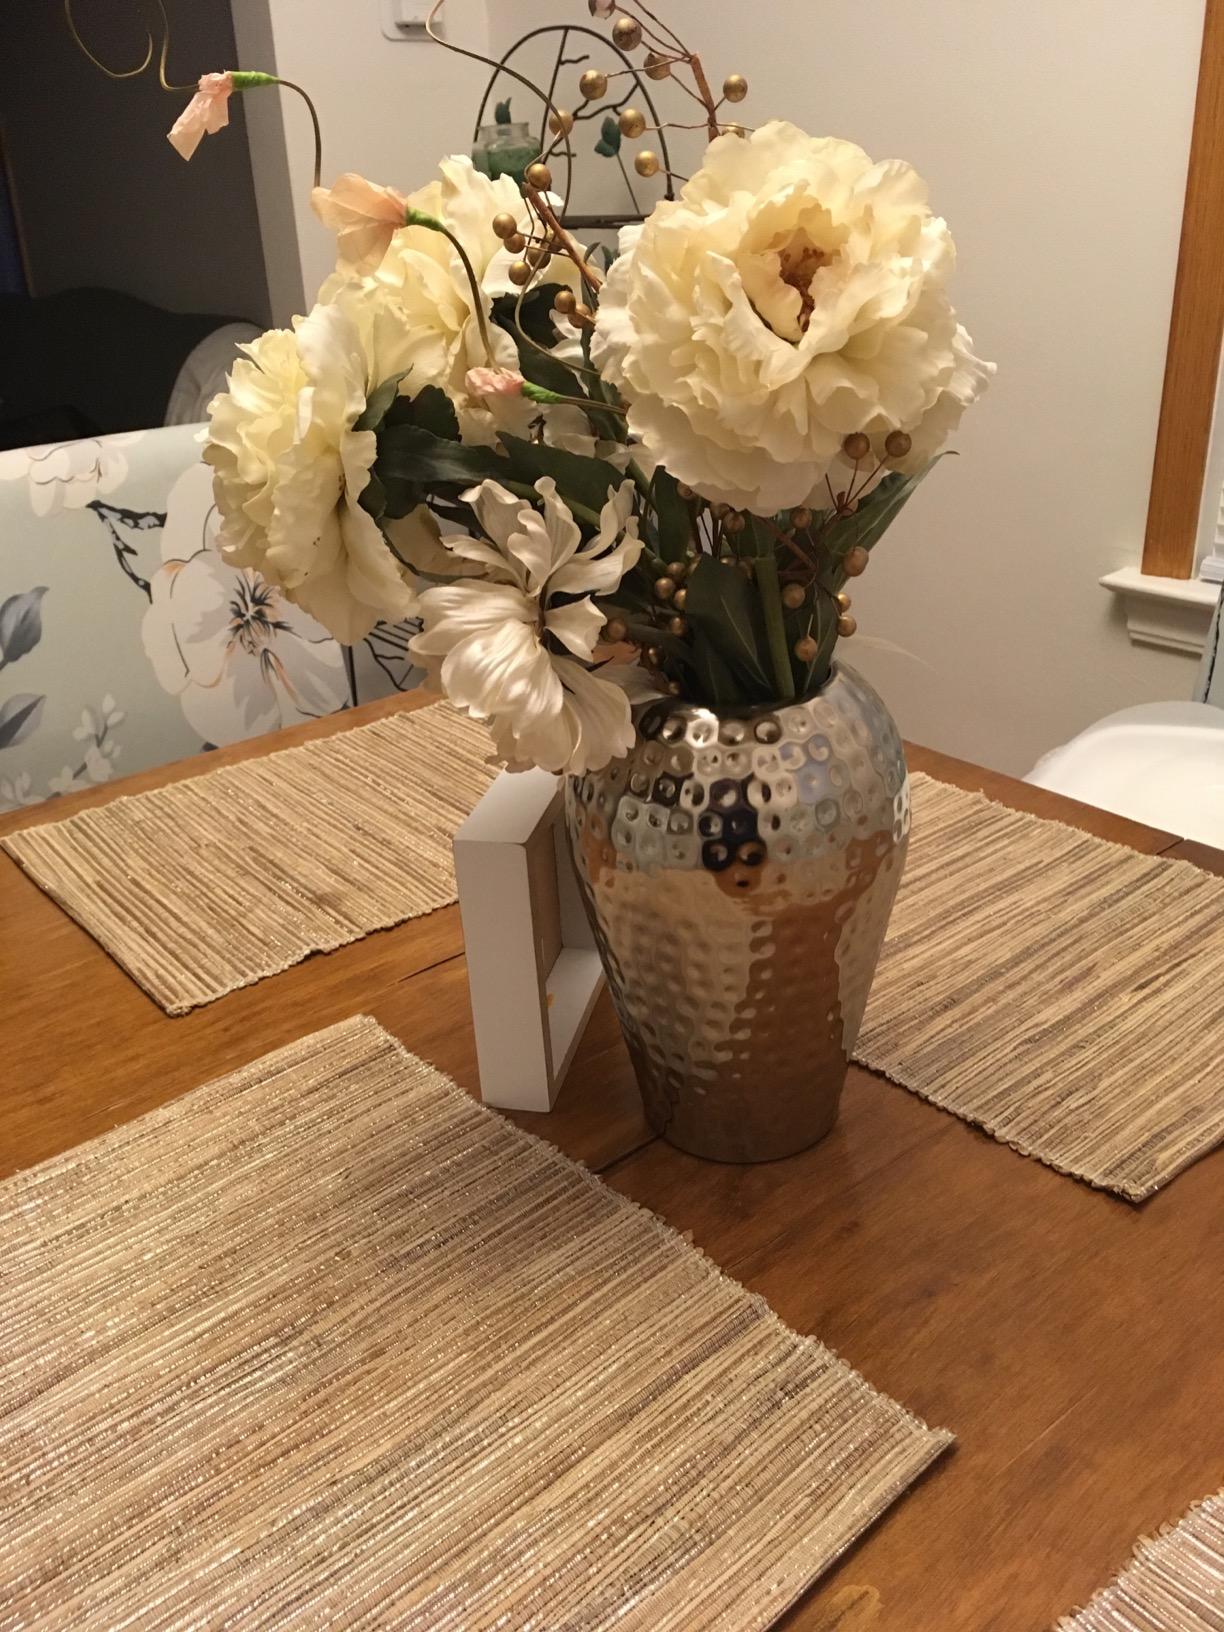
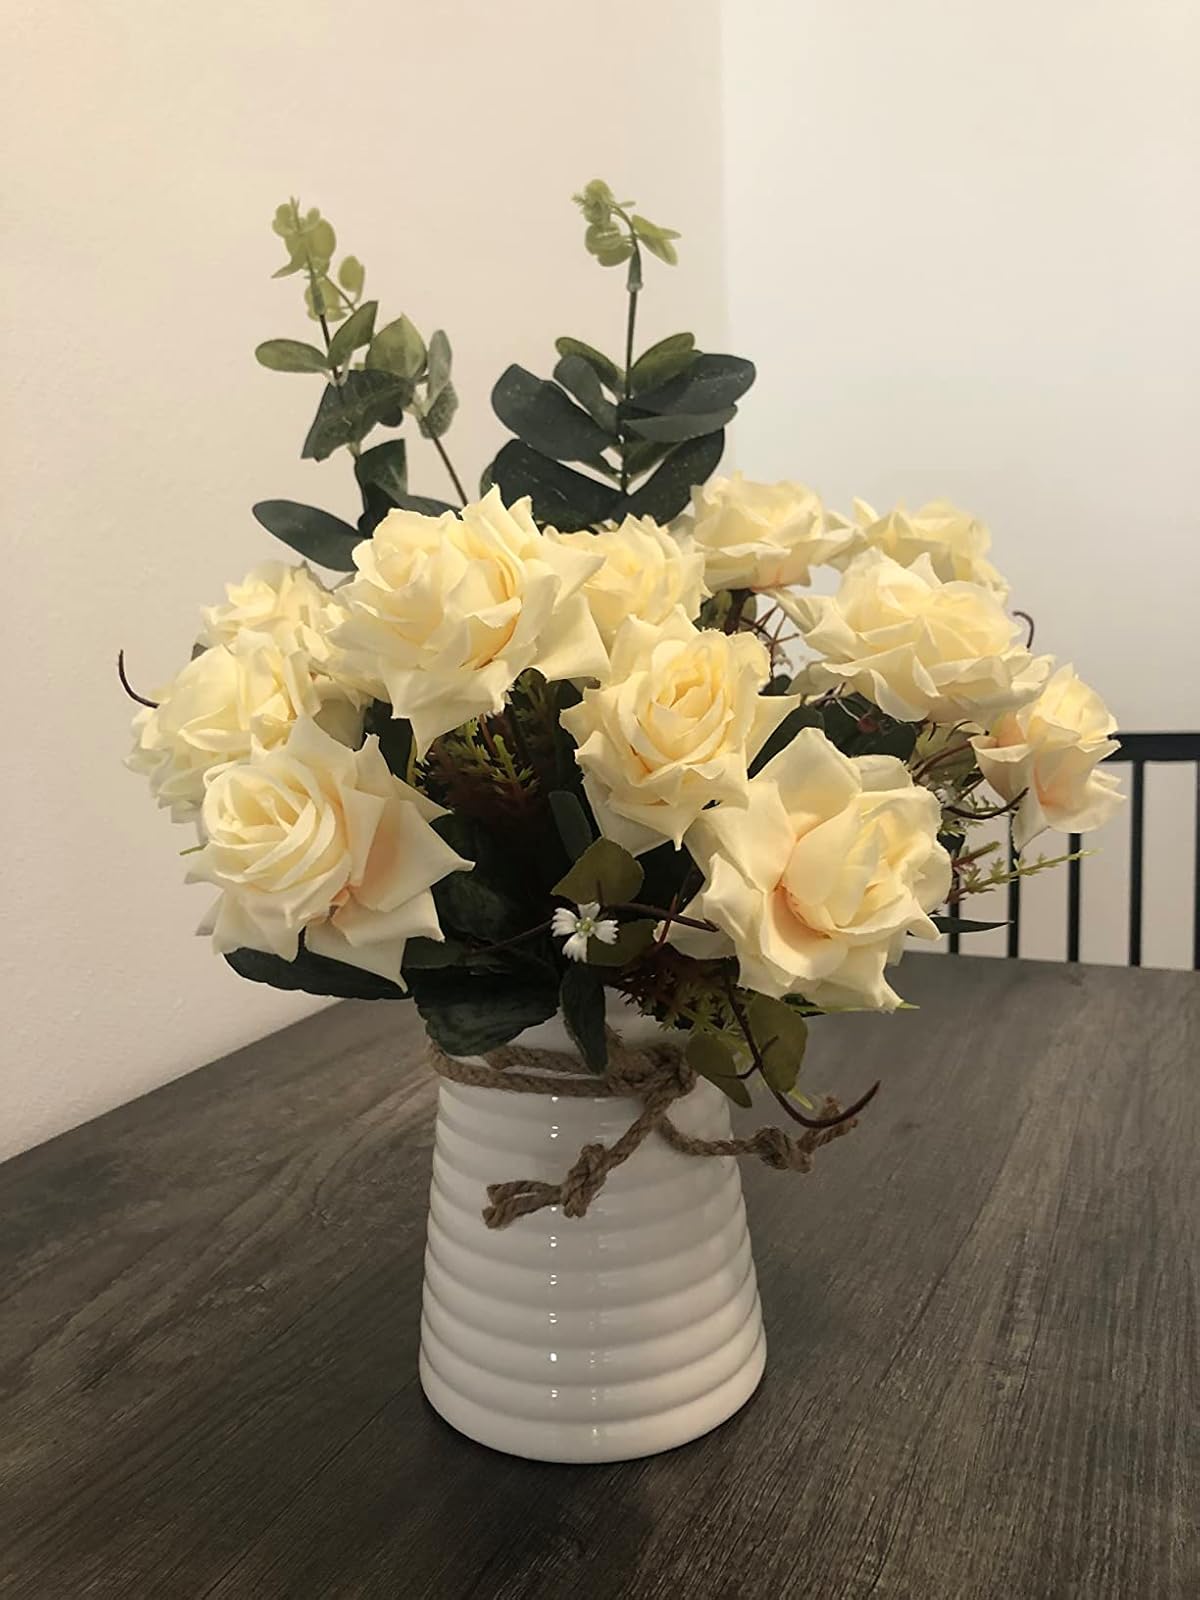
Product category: vase
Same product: no